Charles Fernandez

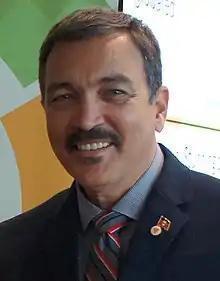

Charles Henry “Max” Fernandez (born ) is a Labour Party politician from Antigua and Barbuda who was the Minister of Foreign Affairs and International Trade from June 2014 to 2018. He currently serves as Minister of Tourism, Investment and Economic Development.